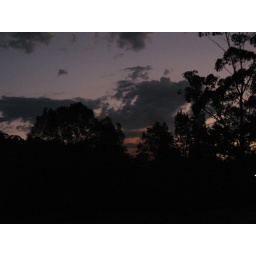
pink sky above the fire at dusk